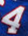
Number: 4